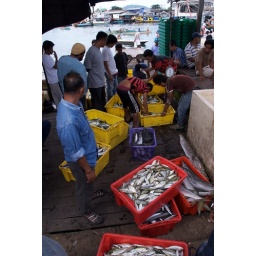
Unloading and sorting the catch - fish market in Semporna, Sabah, Malaysia.